Computer keyboard

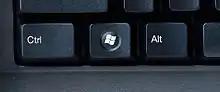
The Control, Windows, and Alt keys are important modifier keys.

Alphabetical, numeric, and punctuation keys are used in the same fashion as a typewriter keyboard to enter their respective symbol into a word processing program, text editor, data spreadsheet, or other program. Many of these keys will produce different symbols when modifier keys or shift keys are pressed. The alphabetic characters become uppercase when the shift key or Caps Lock key is depressed. The numeric characters become symbols or punctuation marks when the shift key is depressed. The alphabetical, numeric, and punctuation keys can also have other functions when they are pressed at the same time as some modifier keys.